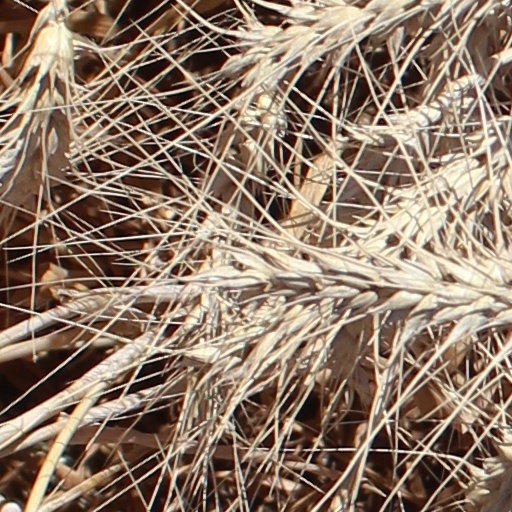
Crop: wheat